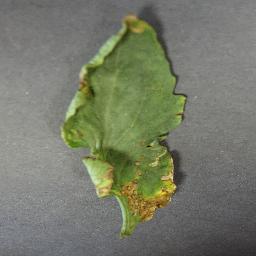
Label: Tomato___Bacterial_spot